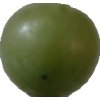
Label: grape